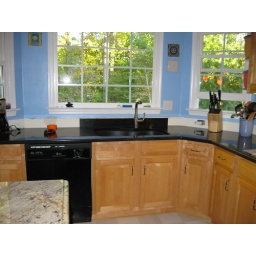
black around sink and stove